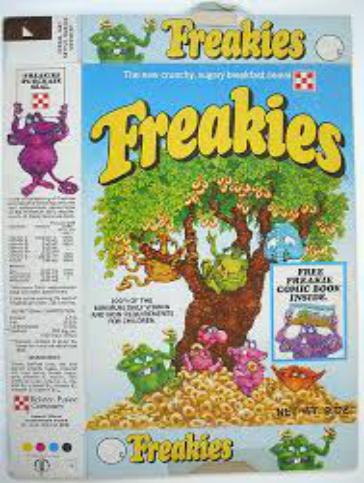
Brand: freakies
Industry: Necessities